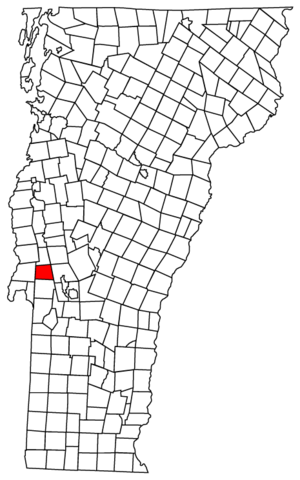
Hubbardton est une ville du comté de Rutland dans le Vermont aux États-Unis.